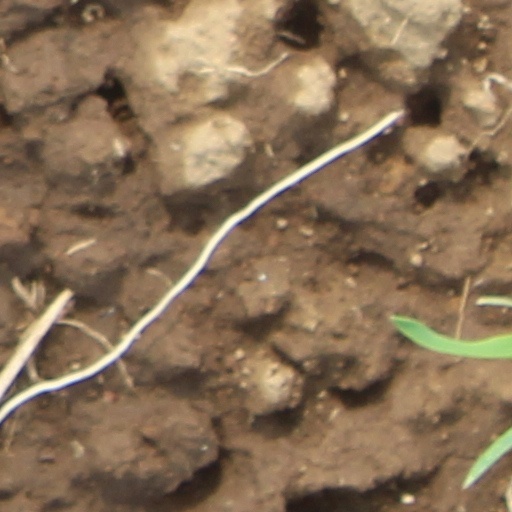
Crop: wheat